Li Zhe (tennis)

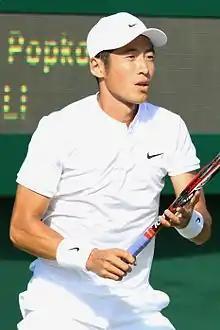

Li Zhe (born September 20, 1986) is a Chinese tennis player who plays mainly on the ATP Challenger and ITF Futures Tours. On 11 November 2019, he reached his highest ATP singles ranking of world No. 193. His highest doubles ranking of No. 136 was achieved on 28 February 2011.